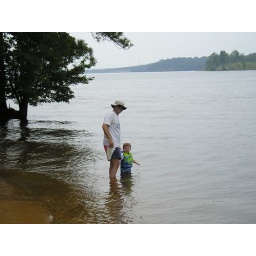
Daniel had fun playing on the beach after he cruised around in the water for a bit.